List of tributary states of China

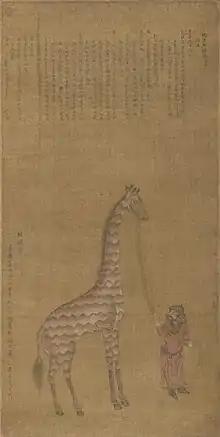
A Ming-era painting of a tribute giraffe from Bengal, which was thought to be a Qilin by court officials

Under the Ming dynasty, countries that wanted to have any form of relationship with China, political, economic or otherwise, had to enter the tribute system. As a result, tribute was often paid for opportunistic reasons rather than as a serious gesture of allegiance to the Chinese emperor, and the mere fact that tribute was paid may not be understood in a way that China had political leverage over its tributary. Also some tribute missions may just have been up by ingenious traders. A number of countries only paid tribute once, as a result of Zheng He's expeditions. As of 1587, in Chinese sources the following countries are listed to have paid tribute to the Ming emperors: